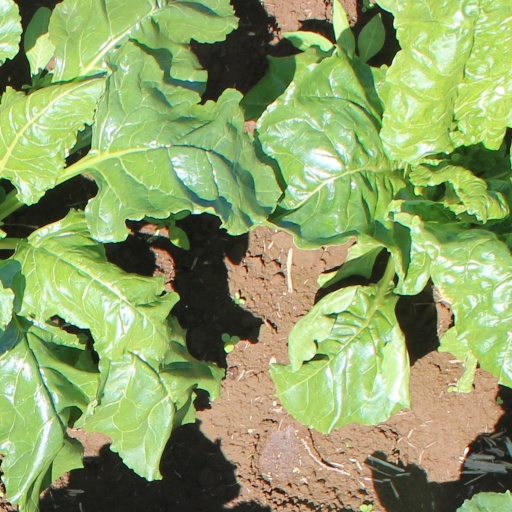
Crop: sugar beet